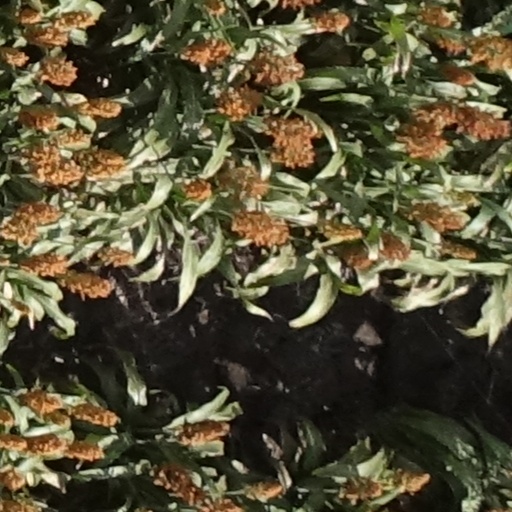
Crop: sorghum